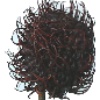
Label: rambutan